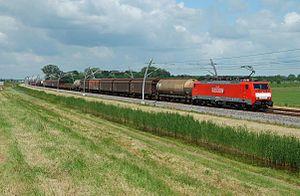
Un train sur la Betuweroute tiré par une locomotive de type Baureihe 189